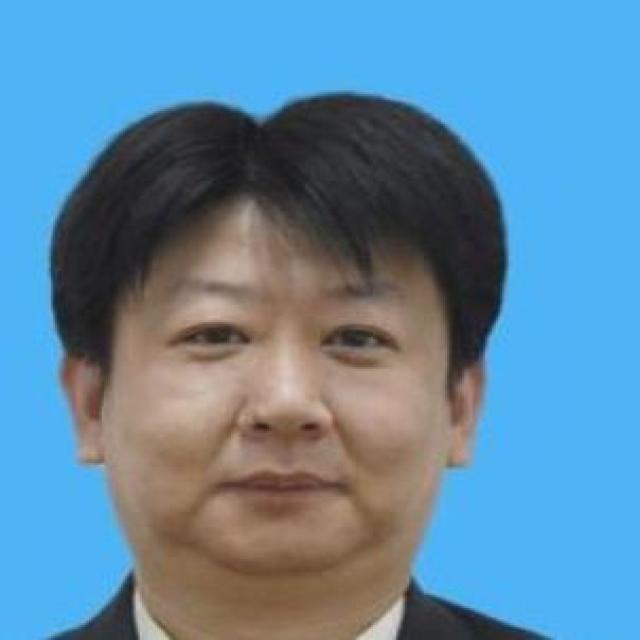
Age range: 45-64